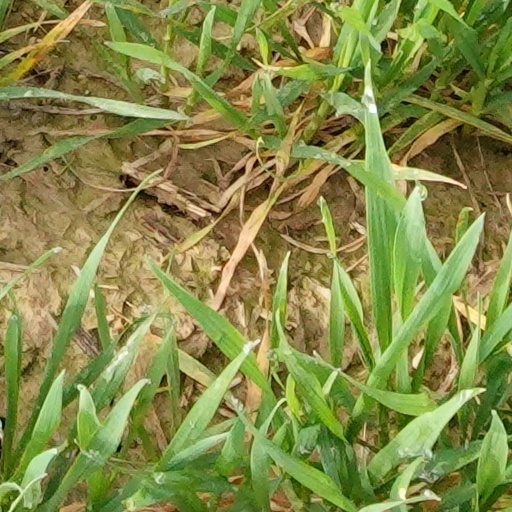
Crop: wheat